Ernie Henry

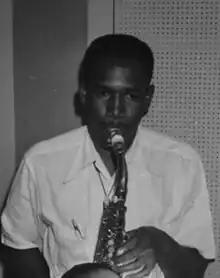
Ernie Henry playing in Tadd Dameron's band

Ernie Henry (born Ernest Albert Henry, September 3, 1926 – December 29, 1957) was an American jazz saxophonist.